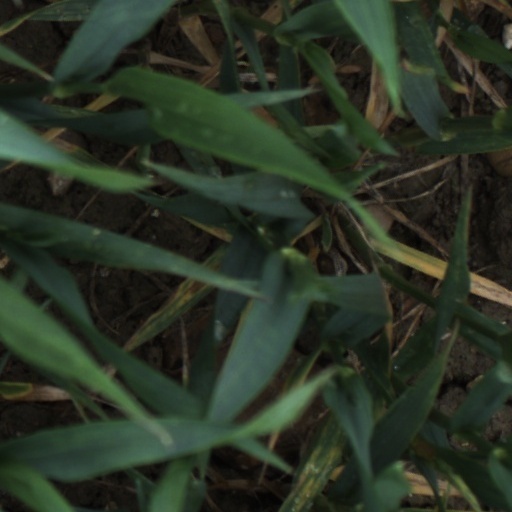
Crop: wheat